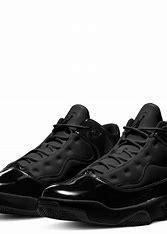
Brand: Jordan
Model: Max Aura 2